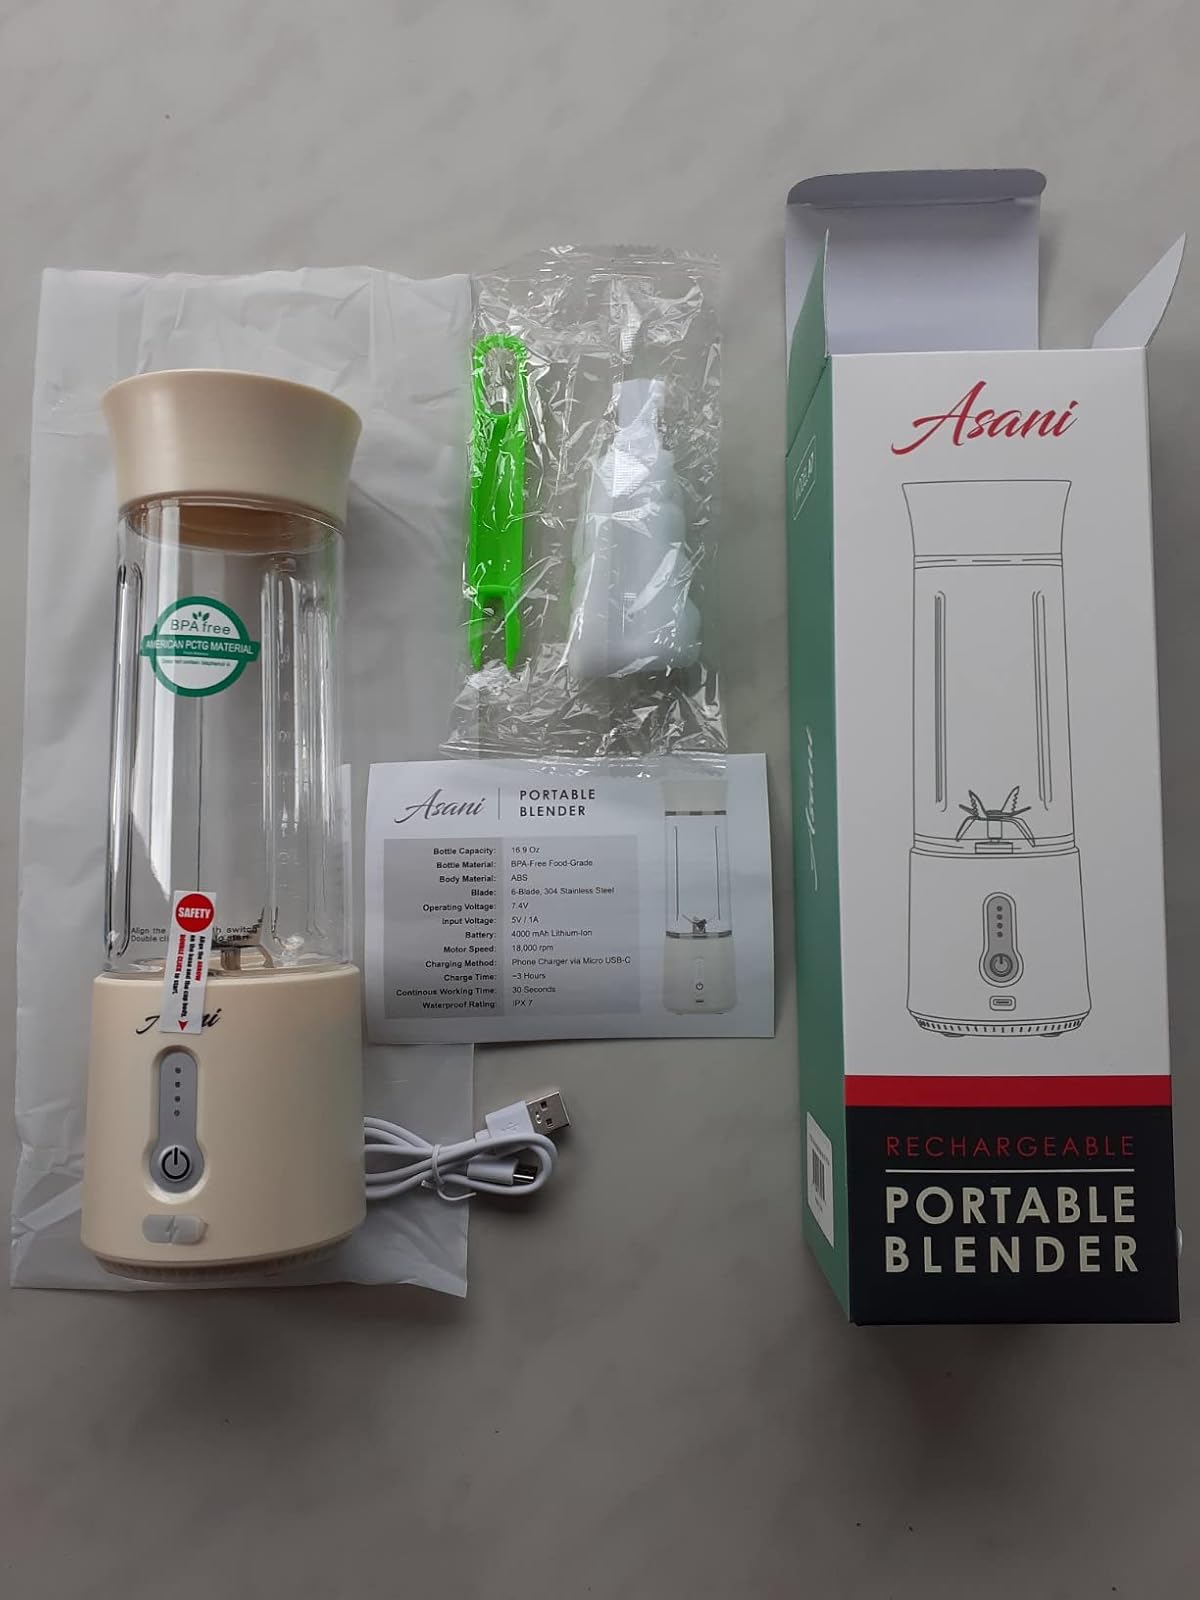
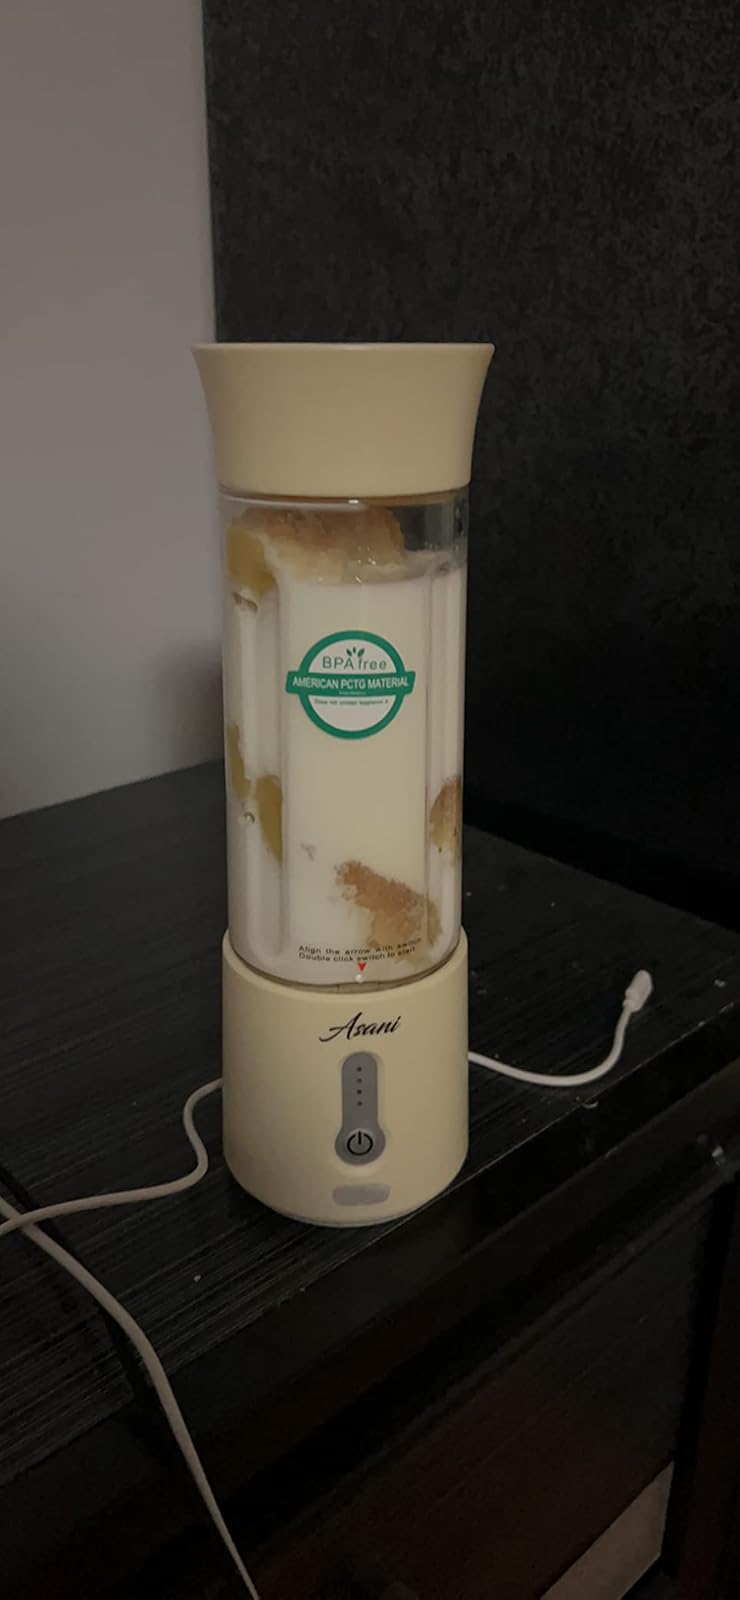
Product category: items_blender
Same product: yes